Toddler

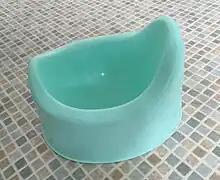
A simply designed potty, a place for young children who are first learning how to use the toilet to relieve themselves.

Young children squat instinctively as a continuous movement from standing up whenever they want to lower themselves to ground level. One- and two-year-olds can commonly be seen playing in a stable squatting position, with feet wide apart and bottom not quite touching the floor, although at first they need to hold on to something to stand up again.